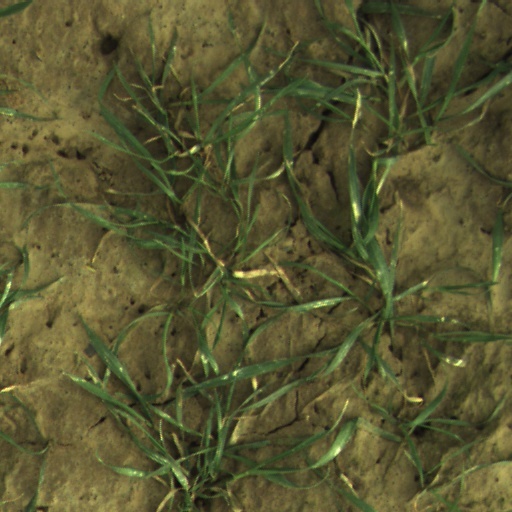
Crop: wheat